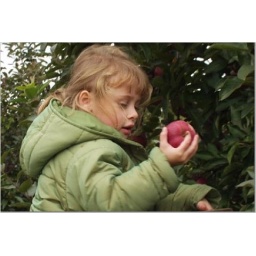
Anne in apple tree